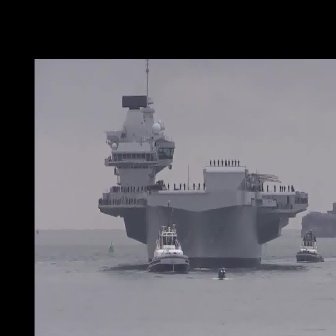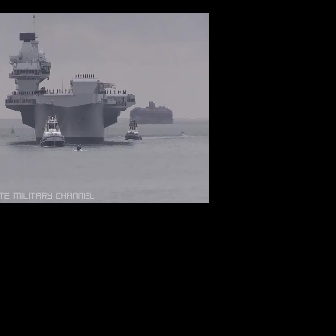
  Please identify the target specified by the bounding box [98,59,308,269] in the first image and locate it in the second image. Return the coordinates in [x_min,y_min,x_max,y_max] format.
Answer: [4,12,135,143]